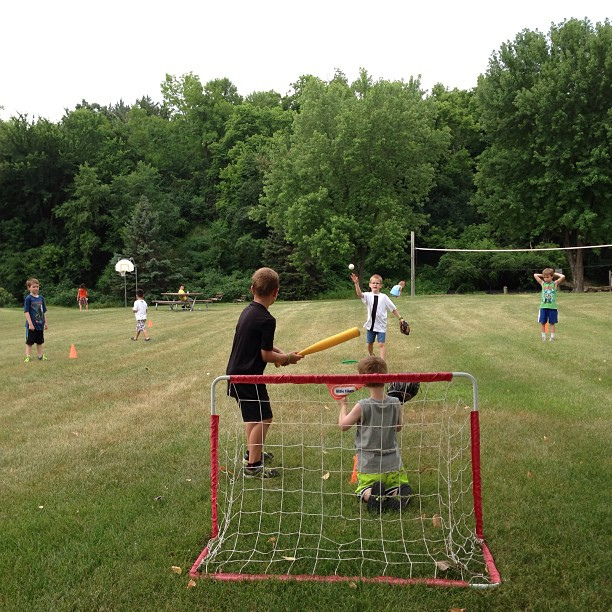
một đứa trẻ đang cầm gậy ở trước khung thành